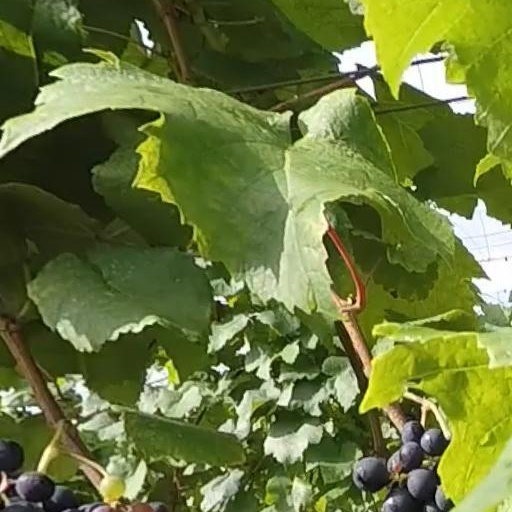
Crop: grape